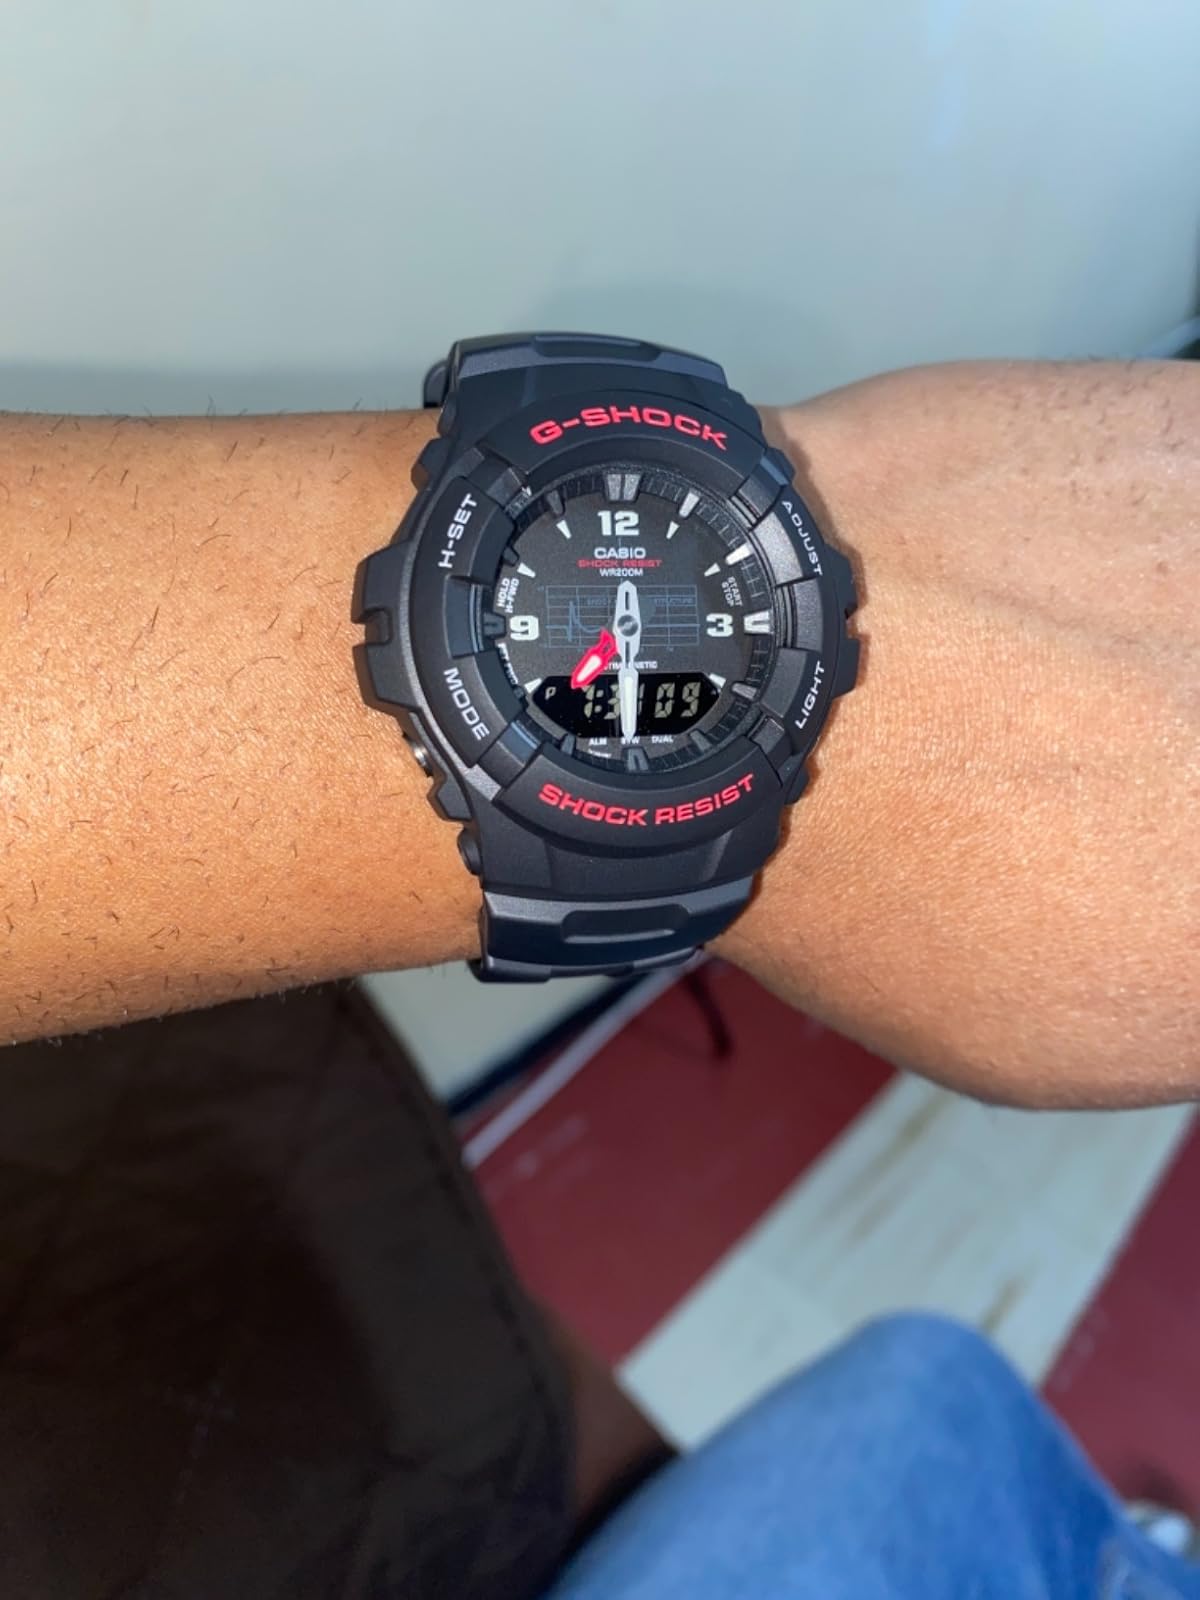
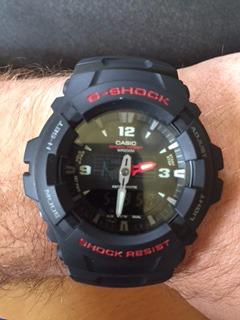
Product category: accessories_watch
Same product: yes